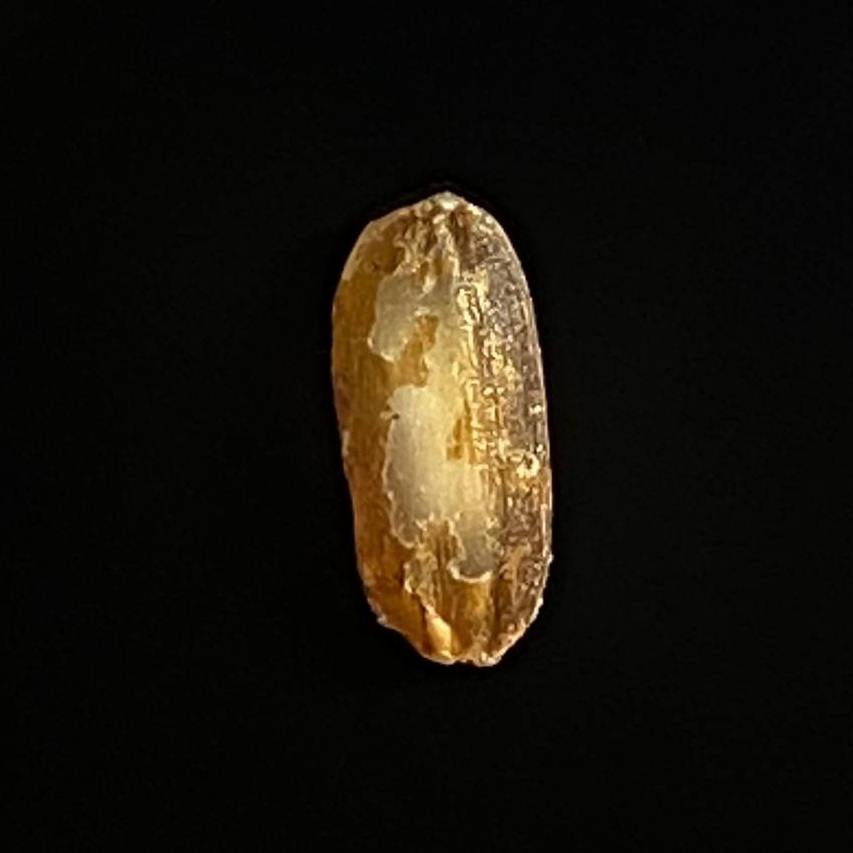
Rice variety: Lal_Biroi